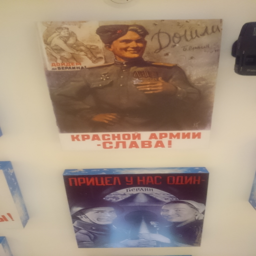
historic posters extolling the glory of victory - somewhat ironically displayed .